Blackstrap Provincial Park

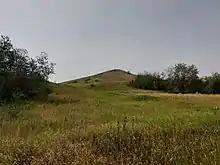
Mount Blackstrap

Mount Blackstrap, also known as Blackstrap Ski Hill, is a man-made skiing and snowboarding hill located approximately south of Saskatoon, east of Highway 11. It is one of only a few man-made mountains in the world and is a unique feature on Saskatchewan's prairie landscape. It is now a feature of the park along with Blackstrap Lake. It rises 45 metres above the surrounding land.